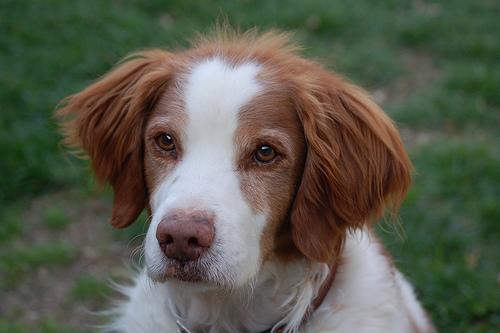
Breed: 232-n000076-Brittany_spaniel